Sara Yorke Stevenson

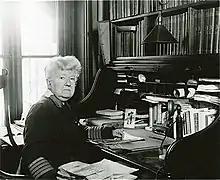
Stevenson in her office at the Penn Museum

In 1905, Stevenson, along with more than 125 supporters, resigned from her position at the museum following controversy surrounding Herman Hilprecht's personal appropriations and fraudulent publication of antiquities. Hilprecht was cleared of charges but Stevenson never returned to her position at the museum.